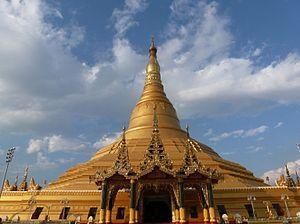
La Pagode Uppatasanti est un édifice religieux bouddhiste moderne situé à Naypyidaw, capitale de la Birmanie.